Heather Mitts

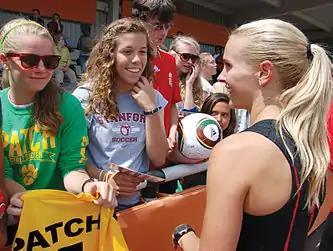
Heather Mitts signing autographs for fans in 2011.

Upon the introduction of Women's Professional Soccer, Mitts and fellow USWNT players Angela Hucles and Kristine Lilly were allocated to the Boston Breakers on September 16, 2008. In the inaugural 2009 Women's Professional Soccer season, Mitts appeared in nineteen games (all starts, 1,631 minutes) and added an assist. After the season, the Boston Breakers declared Mitts a free agent.